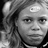
Emotion: neutral